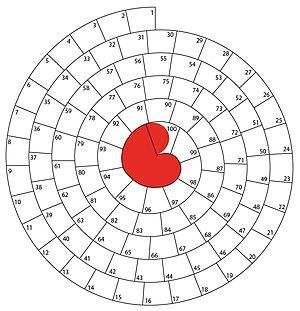
Un puzzle en spirale est un mot d' un jeu sur les mots dont les lettres sont des pièces élémentaires qui, accolées, forment une spirale. Une puzzle en spirale est essentiellement une longue chaîne de mots dans deux directions : dans le sens antihoraire vers l'intérieur, et dans le sens horaire vers l'extérieur. Les pièces s'enroulent tel un serpentin. Les mots à entrer à remplir dans le sens antihoraire sont entrées dans les cases 1 à 100. Les mots qui doivent être entrés dans le sens des aiguilles d'une montre fournissent un autre ensemble de mots qui doivent être entrés de 100 à 1. La solution finale peut consister en un certain nombre de cases.